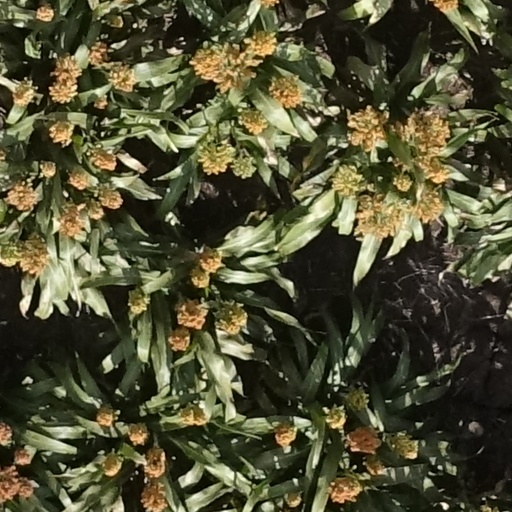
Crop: sorghum